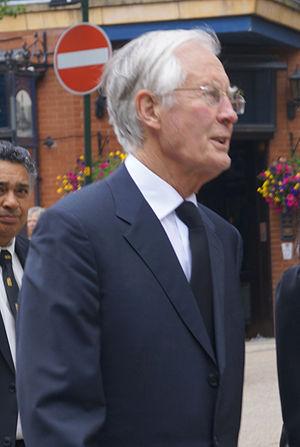
Le secrétaire d'État au Travail et aux Retraites de l'ombre est le membre du cabinet fantôme du Royaume-Uni qui et chargé de la politique de l'opposition sur le travail et les pensions.
Le secrétaire d'État à la Santé et à la Sécurité sociale du cabinet fantôme fait partie du cabinet fantôme du Royaume-Uni. Il est chargé de la politique de l'opposition sur la santé.